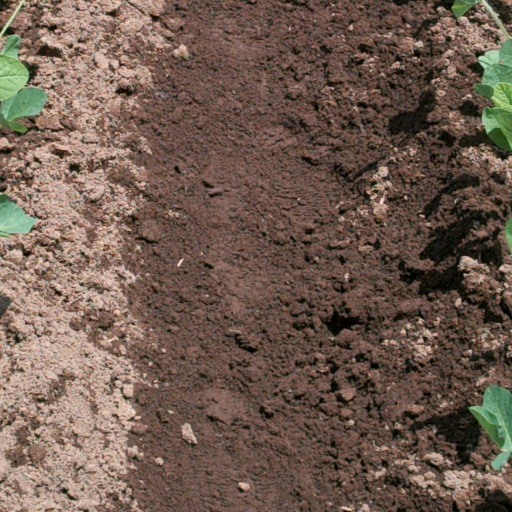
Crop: soybean